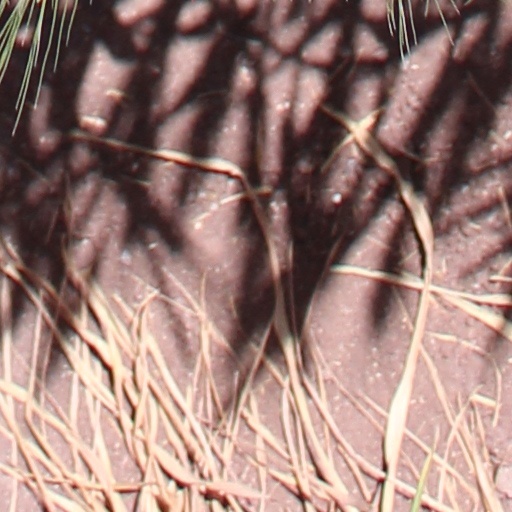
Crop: wheat